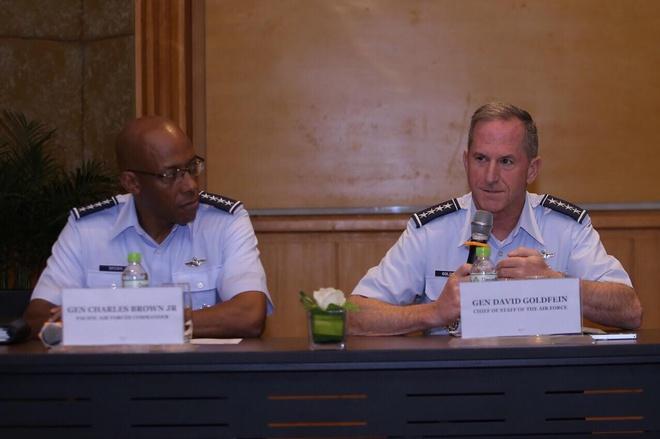
có một cái micro xuất hiện trên tay một người đàn ông